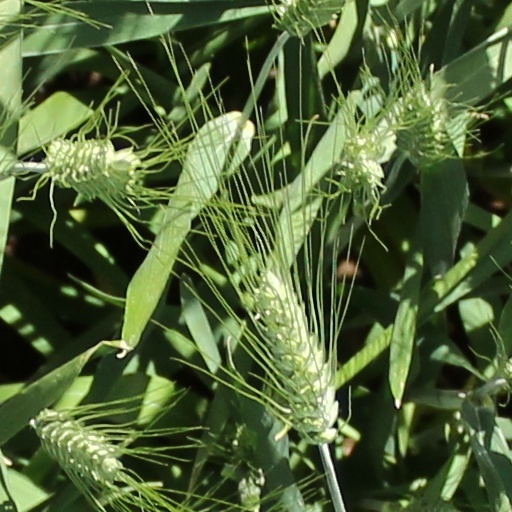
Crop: wheat